History of the Central African Republic

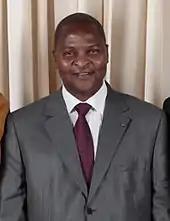
Faustin Touadera succeeded interim head Catherine Samba-Panza to become president following the 2015–16 elections

After François Bozizé seized power in 2003, the Central African Republic Bush War began with the rebellion by the Union of Democratic Forces for Unity (UFDR), led by Michel Djotodia. This quickly escalated into major fighting during 2004. The UFDR rebel forces consisted of three allies, the "Groupe d'action patriotique pour la liberation de Centrafrique" (GAPLC), the Convention of Patriots for Justice and Peace (CPJP), the People's Army for the Restoration of Democracy (APRD), the Movement of Central African Liberators for Justice (MLCJ), and the "Front démocratique Centrafricain" (FDC).